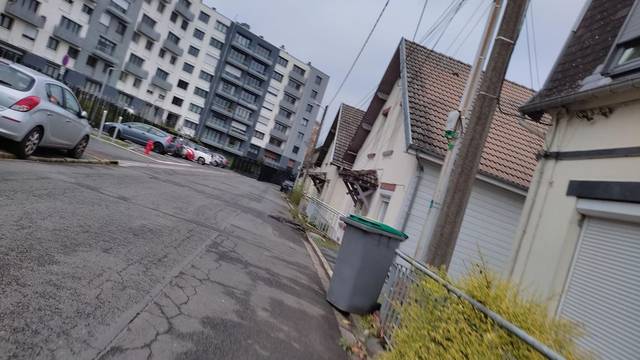
Region: France
Coordinates: 50.287, 2.791